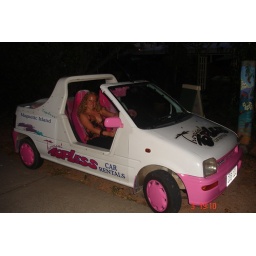
Oz - Magnetic Island - Lou in the barbie pink topless car